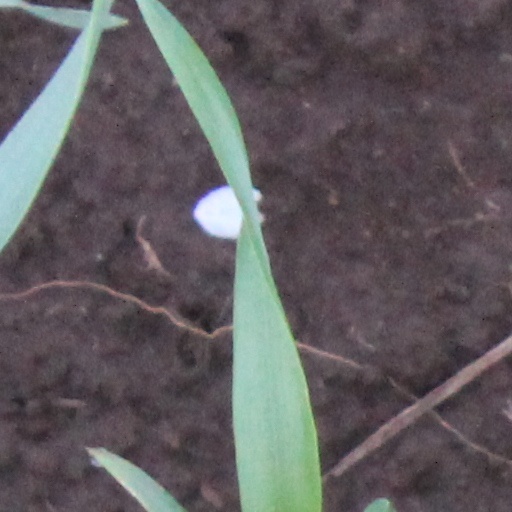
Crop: wheat